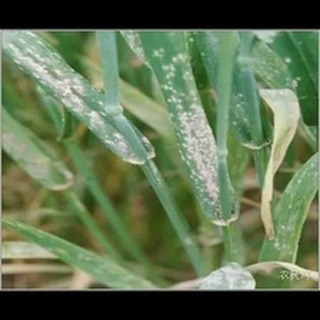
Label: wheat_mildew